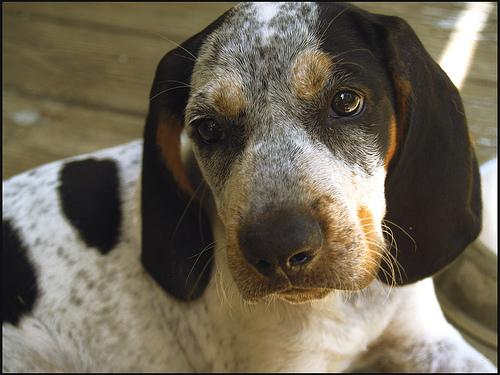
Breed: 217-n000050-bluetick